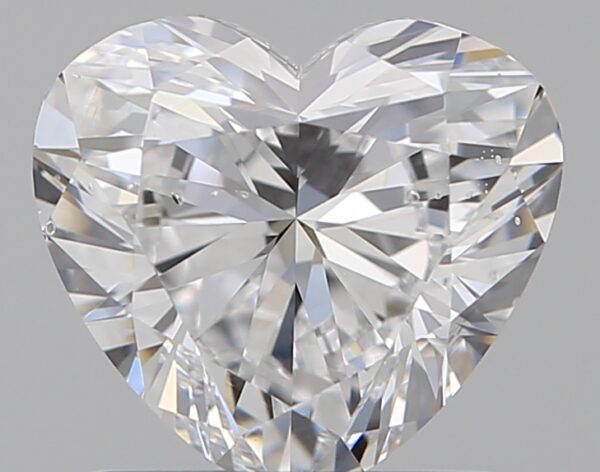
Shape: heart
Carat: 1.01
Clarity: SI1
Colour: D
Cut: EX
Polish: EX
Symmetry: VG
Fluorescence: M
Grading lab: GIA
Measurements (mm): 6.32 x 6.95 x 3.76